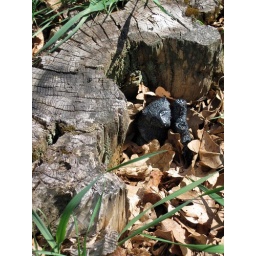
small bear in tree stump